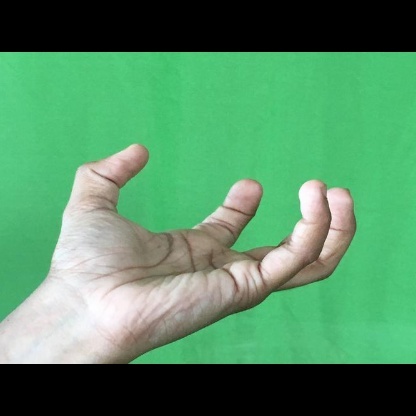
Mudra: Padmakosha